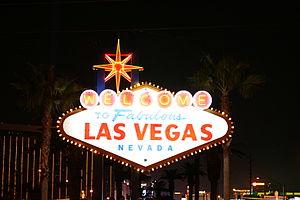
Very Bad Trip ou Lendemain de veille au Québec et au Nouveau-Brunswick est une comédie américano-allemande réalisée et produite par Todd Phillips, sortie en 2009. Écrite par Jon Lucas et Scott Moore, elle met en scène Bradley Cooper, Ed Helms, Zach Galifianakis et Justin Bartha. Il s'agit du premier volet de la série Very Bad Trip.